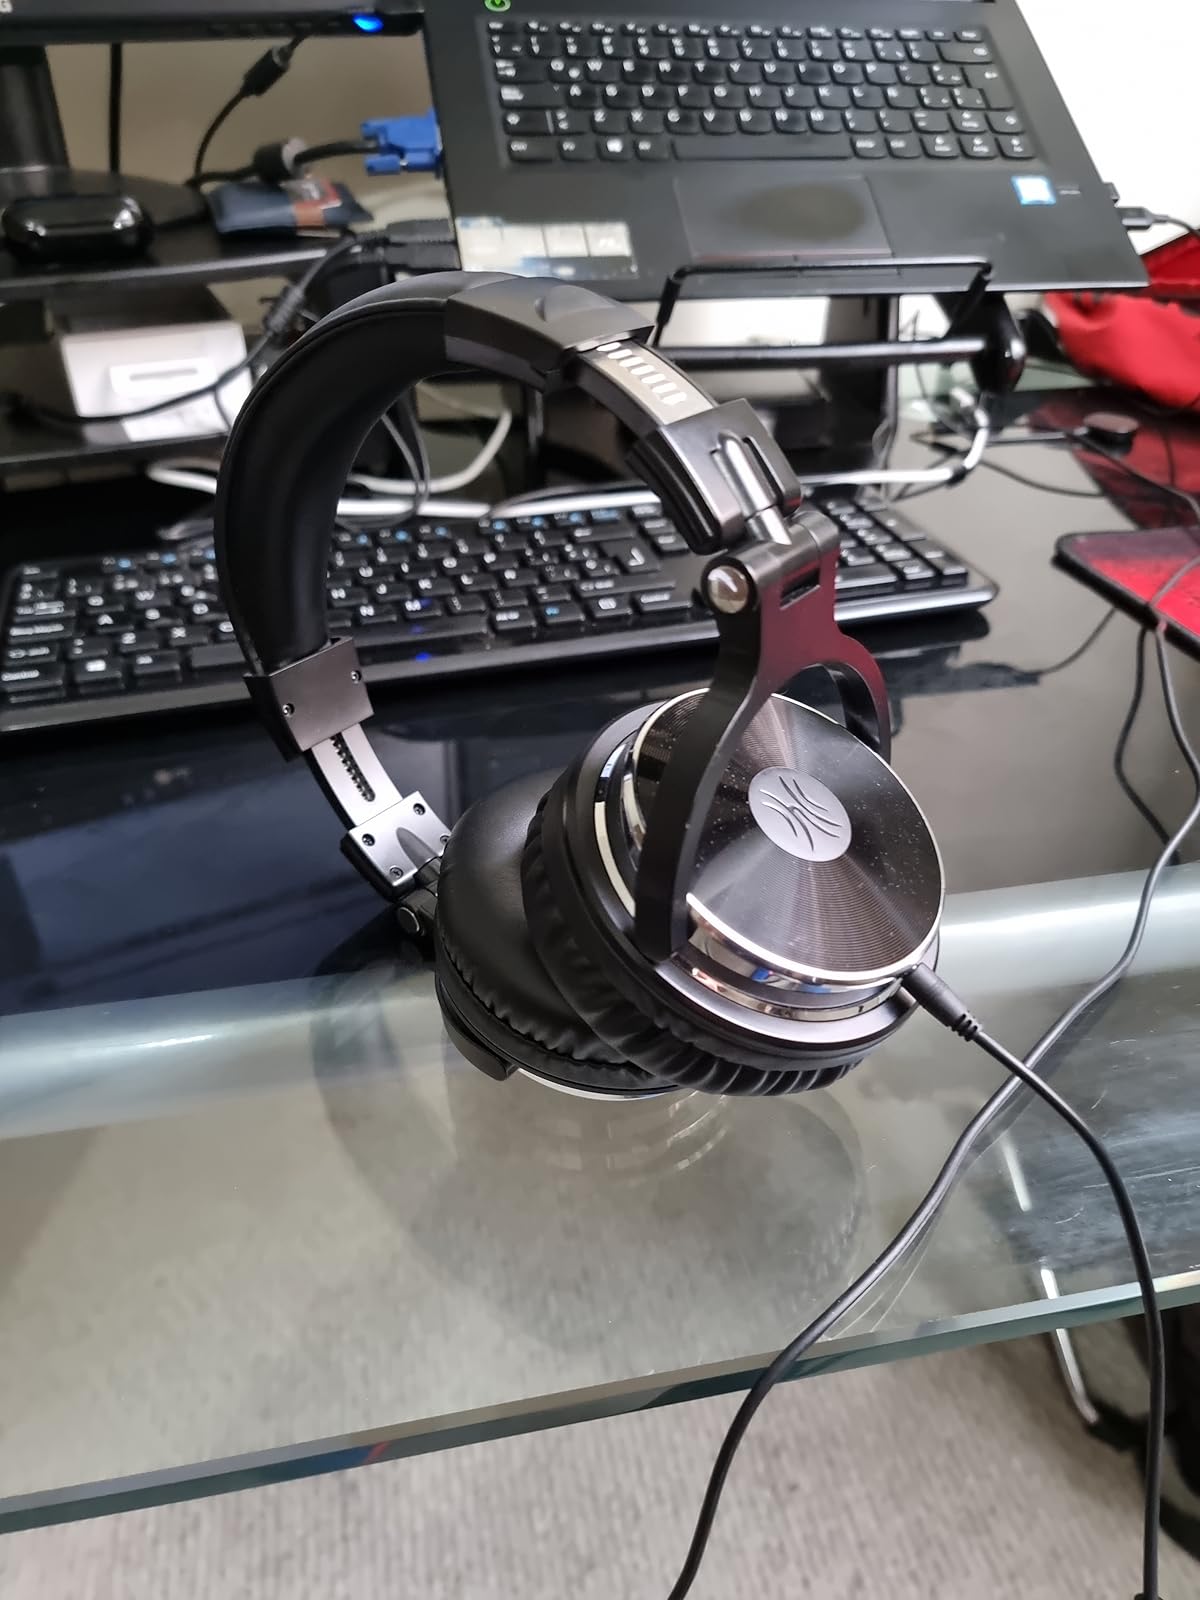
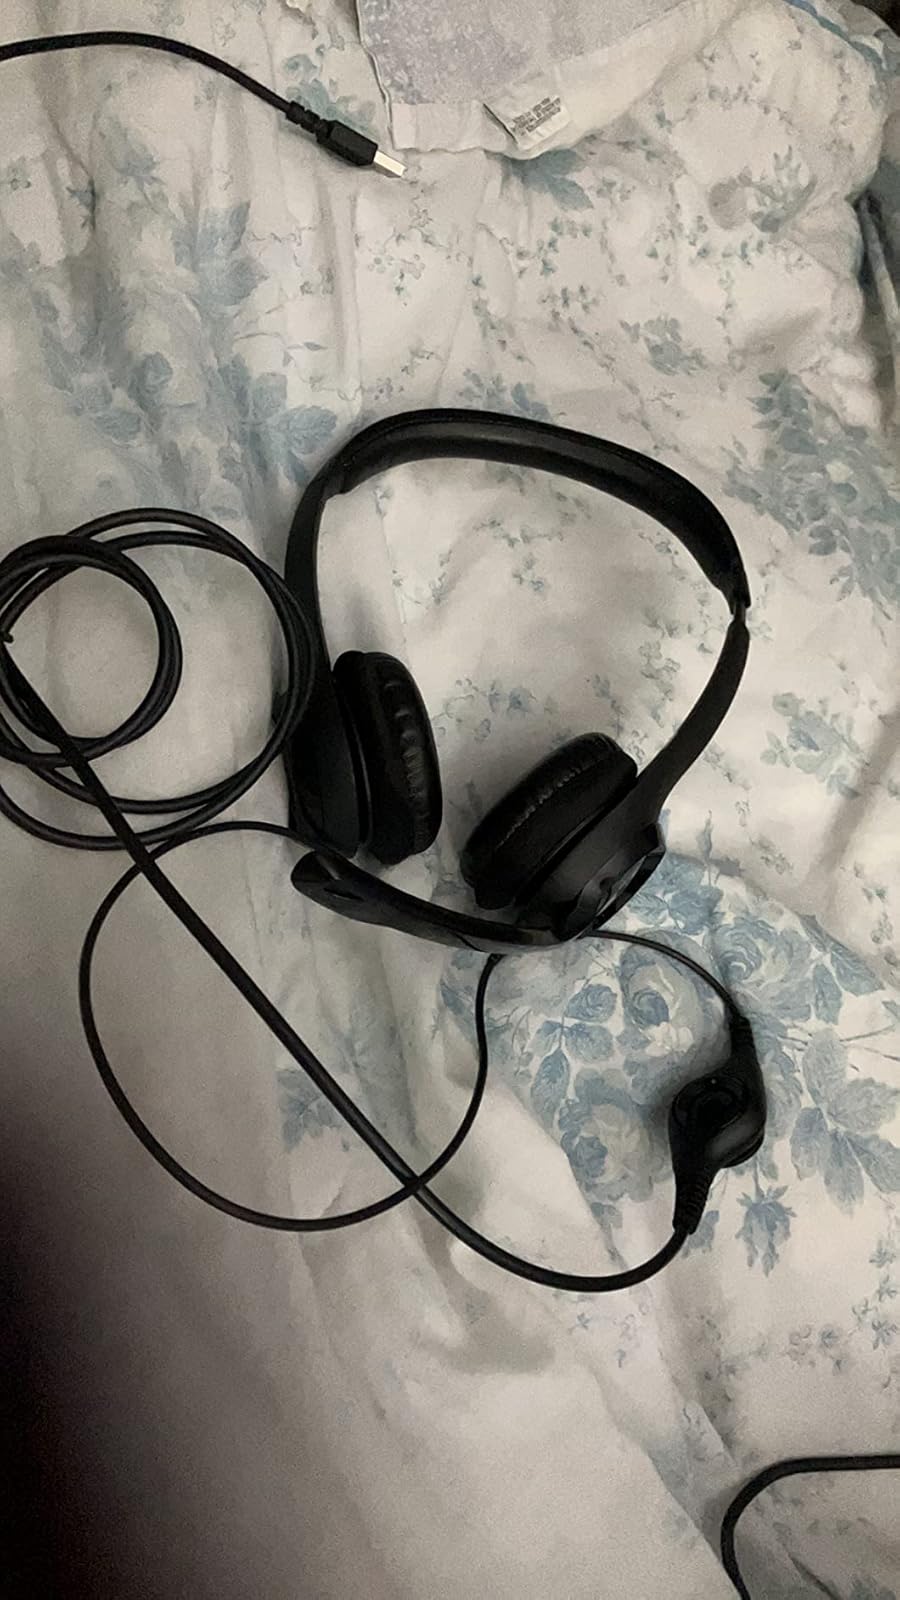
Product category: headphones
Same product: no